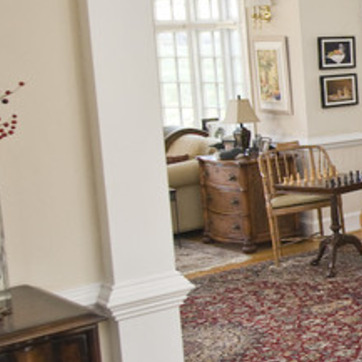
Material: leather